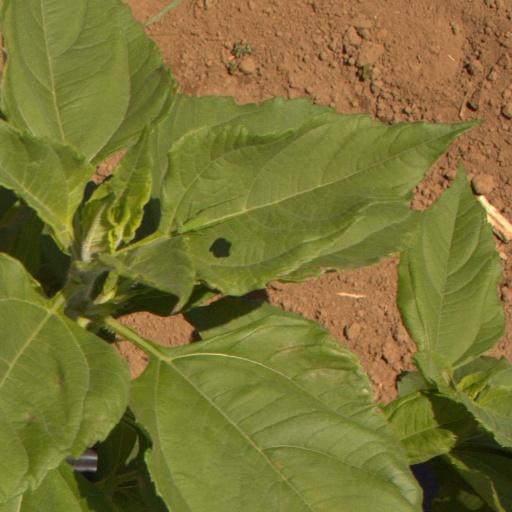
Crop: Jerusalem artichoke